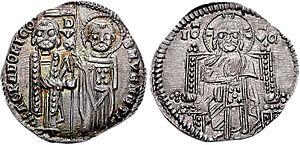
L’histoire économique de la république de Venise de la perra lagune entourant la ville remonte à la période étrusque. Située au fin fond de la mer Adriatique, la ville profite au Moyen Âge de sa situation à proximité des marchés d'Europe centrale, et de son appartenance à l'empire byzantin. Par une autonomie croissante, elle acquiert des privilèges commerciaux tant à Byzance que dans le Saint-Empire romain germanique. Avec la quatrième croisade, le doge devient formellement seigneur de trois huitièmes de l'empire byzantin, et un empire colonial voit le jour. Il forme l'épine dorsale logistique des convois maritimes et du commerce libre, ainsi que de l'approvisionnement de Venise avec la nourriture de base.